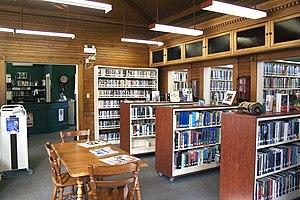
Intérieur de la Bibliothèque commémorative Pettes
La Bibliothèque commémorative Pettes est la première bibliothèque publique gratuite en milieu rural du Québec. Elle a été inaugurée le 7 mars 1894 et est le don de madame Narcissa Farrand Pettes au village de Knowlton. Elle est située au 276, chemin Knowlton dans le secteur Knowlton de la ville de Lac-Brome.